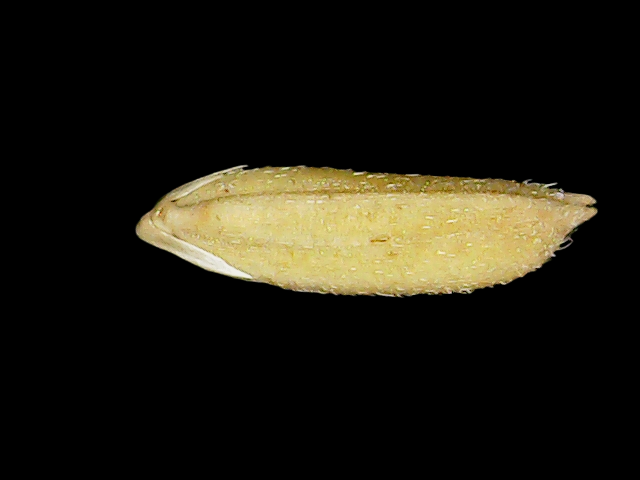
Rice variety: Binadhan21